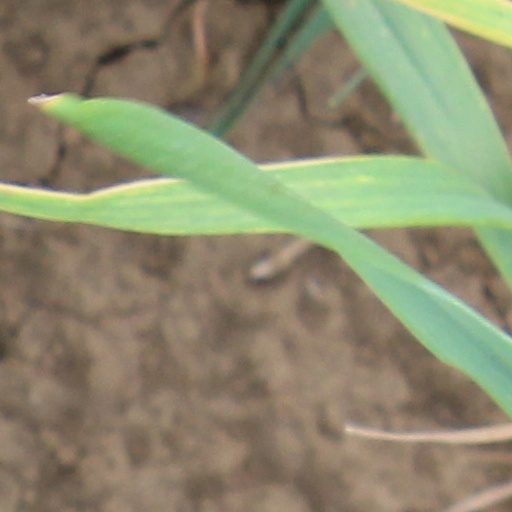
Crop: wheat